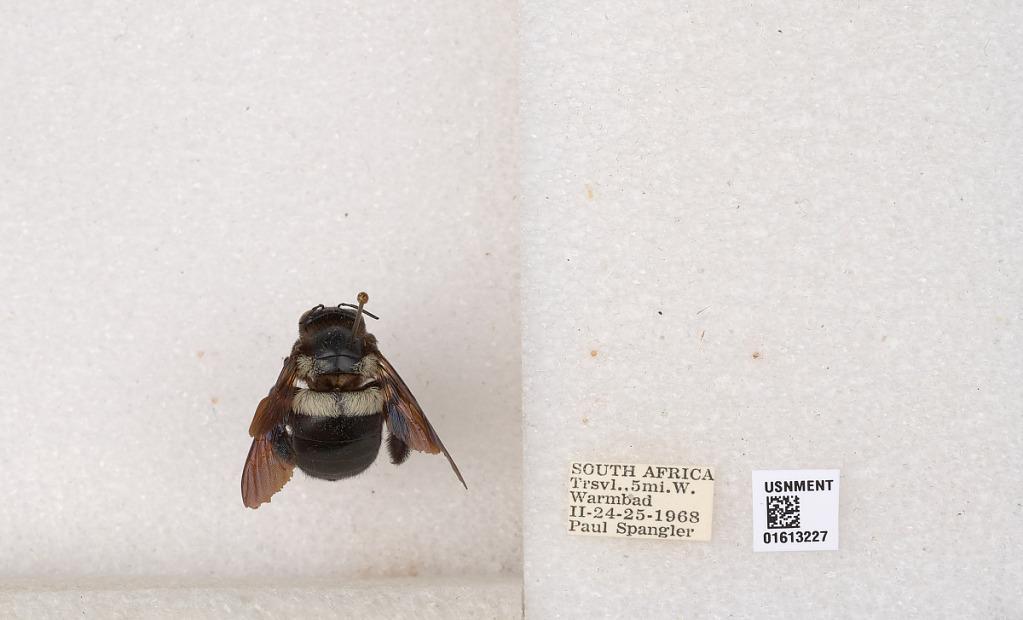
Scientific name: Xylocopa
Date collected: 1968-2-24
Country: South Africa
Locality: Trsvl., 5 mi. W. Warmbad